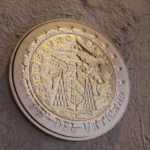
Coin value: 2euro
Country: va
Edition: SedeVacan